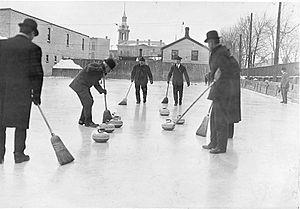
Le curling est un sport de précision pratiqué sur la glace avec des pierres en granite, taillées et polies selon un gabarit international. Le but est de placer les pierres le plus près possible d'une cible circulaire dessinée sur la glace, appelée la maison.